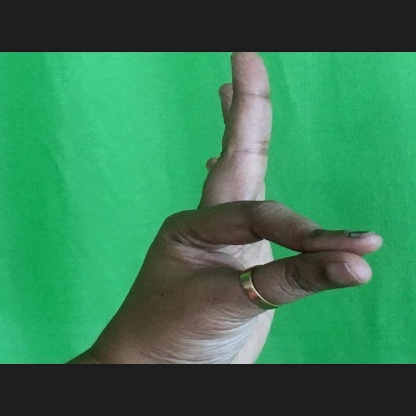
Mudra: Hamsasyam